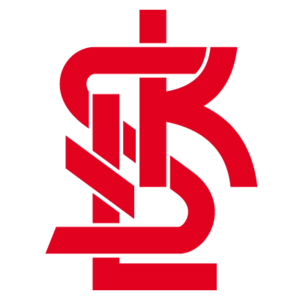
Le ŁKS Siemens AGD Łódź est un club polonais féminin de basket-ball appartenant à la PLKK, soit le plus haut niveau du championnat polonais. Cette section du club omnisports le ŁKS Łódź est basé dans la ville de Łódź
Le ŁKS Łódź est un club polonais de basket-ball issu de la ville de Łódź.
Le ŁKS Łódź est un club omnisports polonais.
Le ŁKS Łódź est un club féminin de volley-ball polonais fondé en 1929 et basé à Łódź, évoluant pour la saison 2019-2020 en Liga Siatkówki Kobiet.